Sunrise, Florida

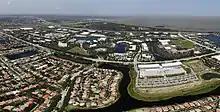
Panoramic aerial view of Sawgrass Corporate Parkway in Sunrise, showing the American Express offices with the Everglades and Weston visible in the background

Sunrise's tax base includes Amerant Bank Arena, Sawgrass Mills, Sawgrass International Corporate Park, IKEA and other commercial developments. Quality job creation through corporate attraction has long been a priority in the City.